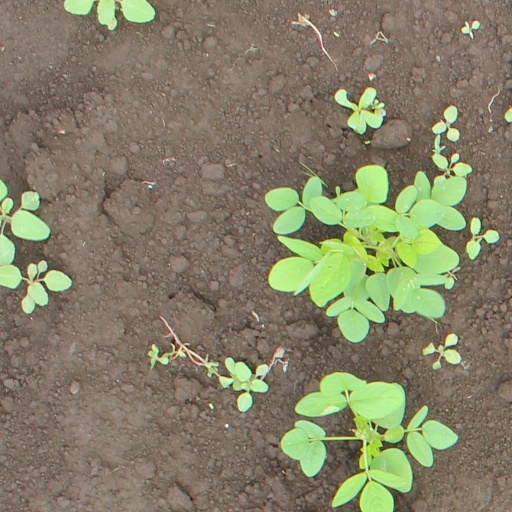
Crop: soybean